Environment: real
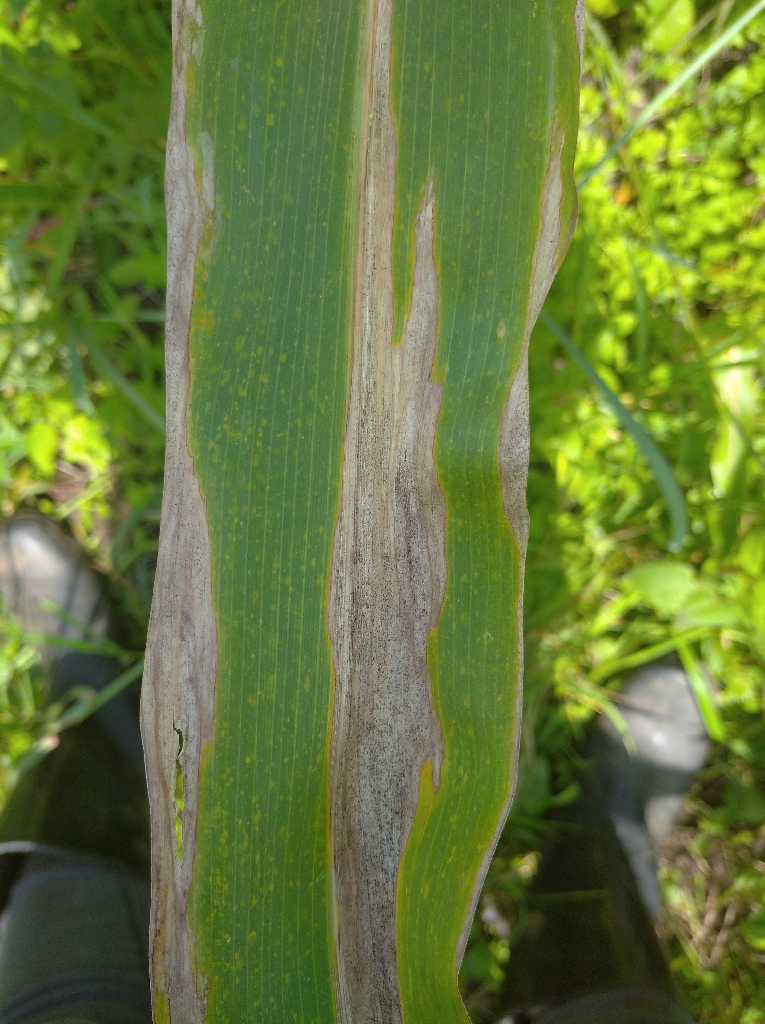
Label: northern_corn_leaf_blight